Juan Griego

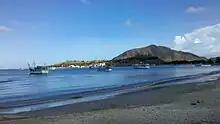
Juan Griego Bay

The city is named after Juan the Greek, in Spanish "Juan Griego" who was born in Seville in the early 16th century. He was a navigator who crossed the ocean for the Americas. He started a prosperous business of transporting captive Indians from the island to Santo Domingo. He is mentioned in a census of 1545. After dying, the rest of the inhabitants of the town, probably for being the most prominent citizen of the place, began to call it after its founder.